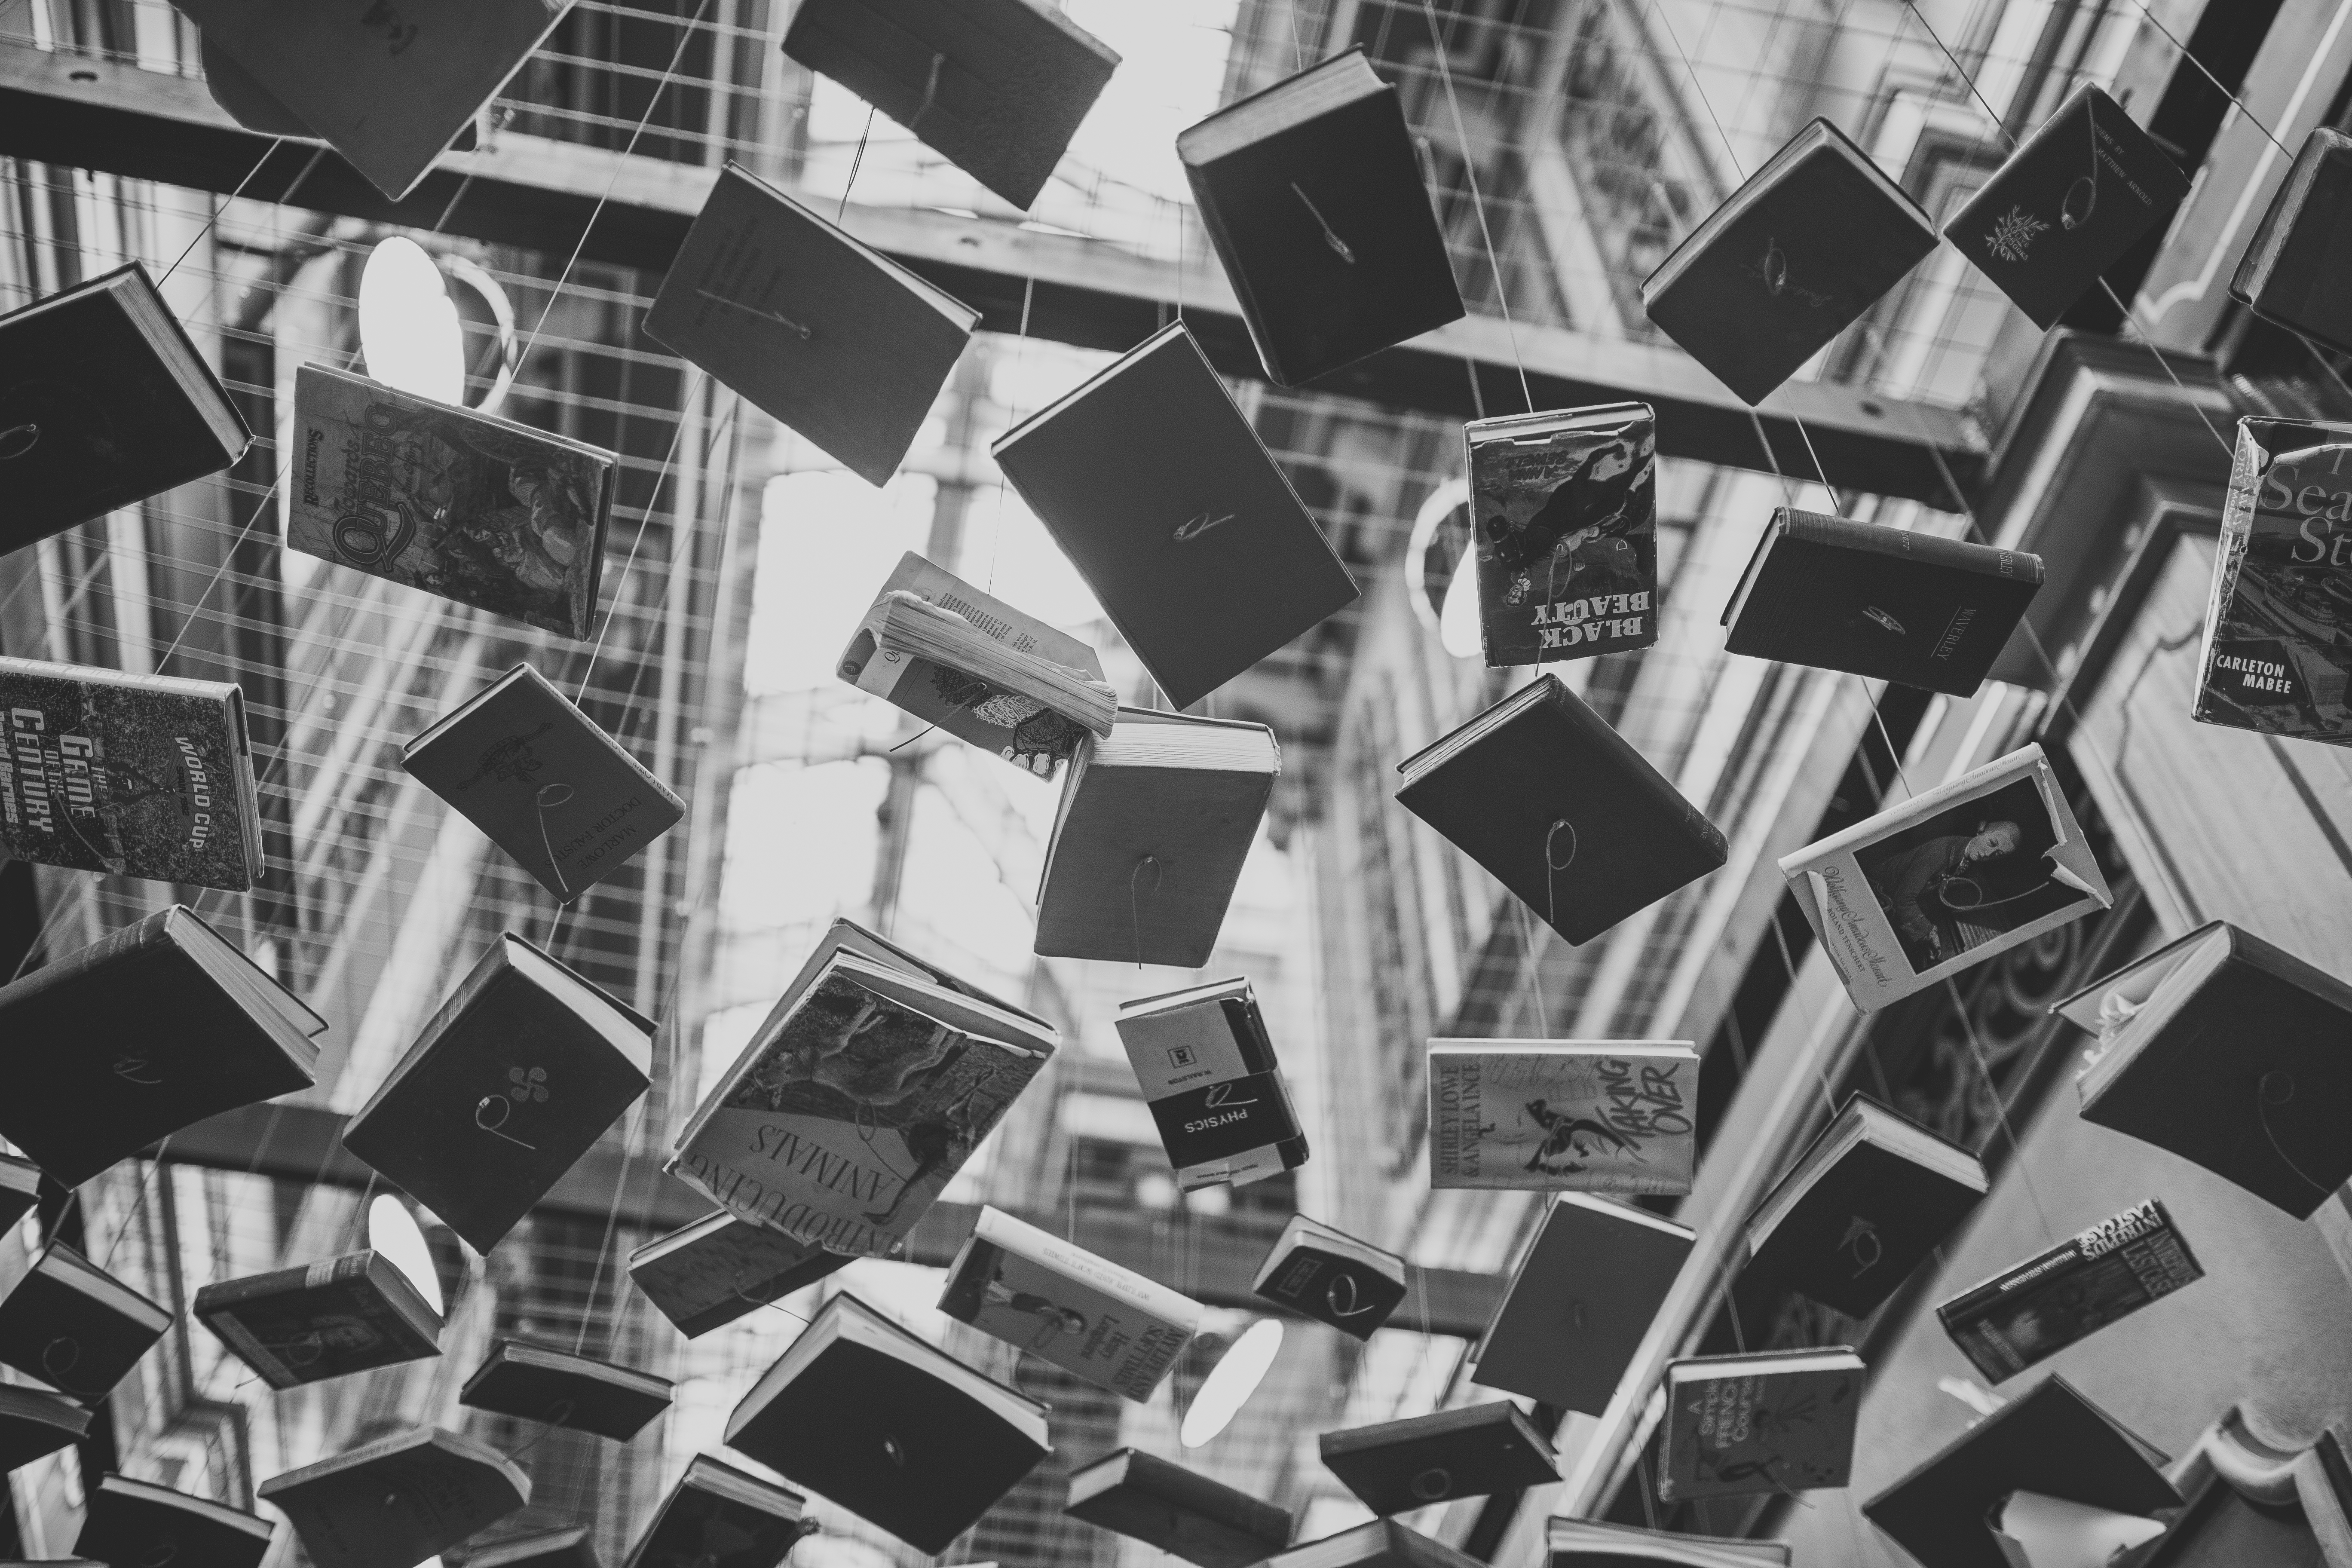
black and white, pattern, line, hanging, black, monochrome, font, art, drawing, illustration, design, books, symmetry, shape, monochrome photography